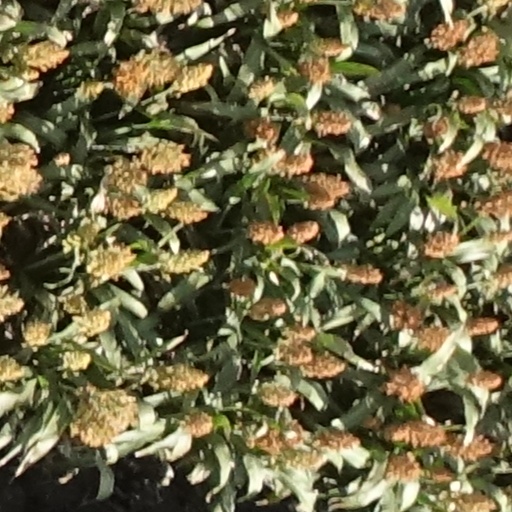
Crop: sorghum